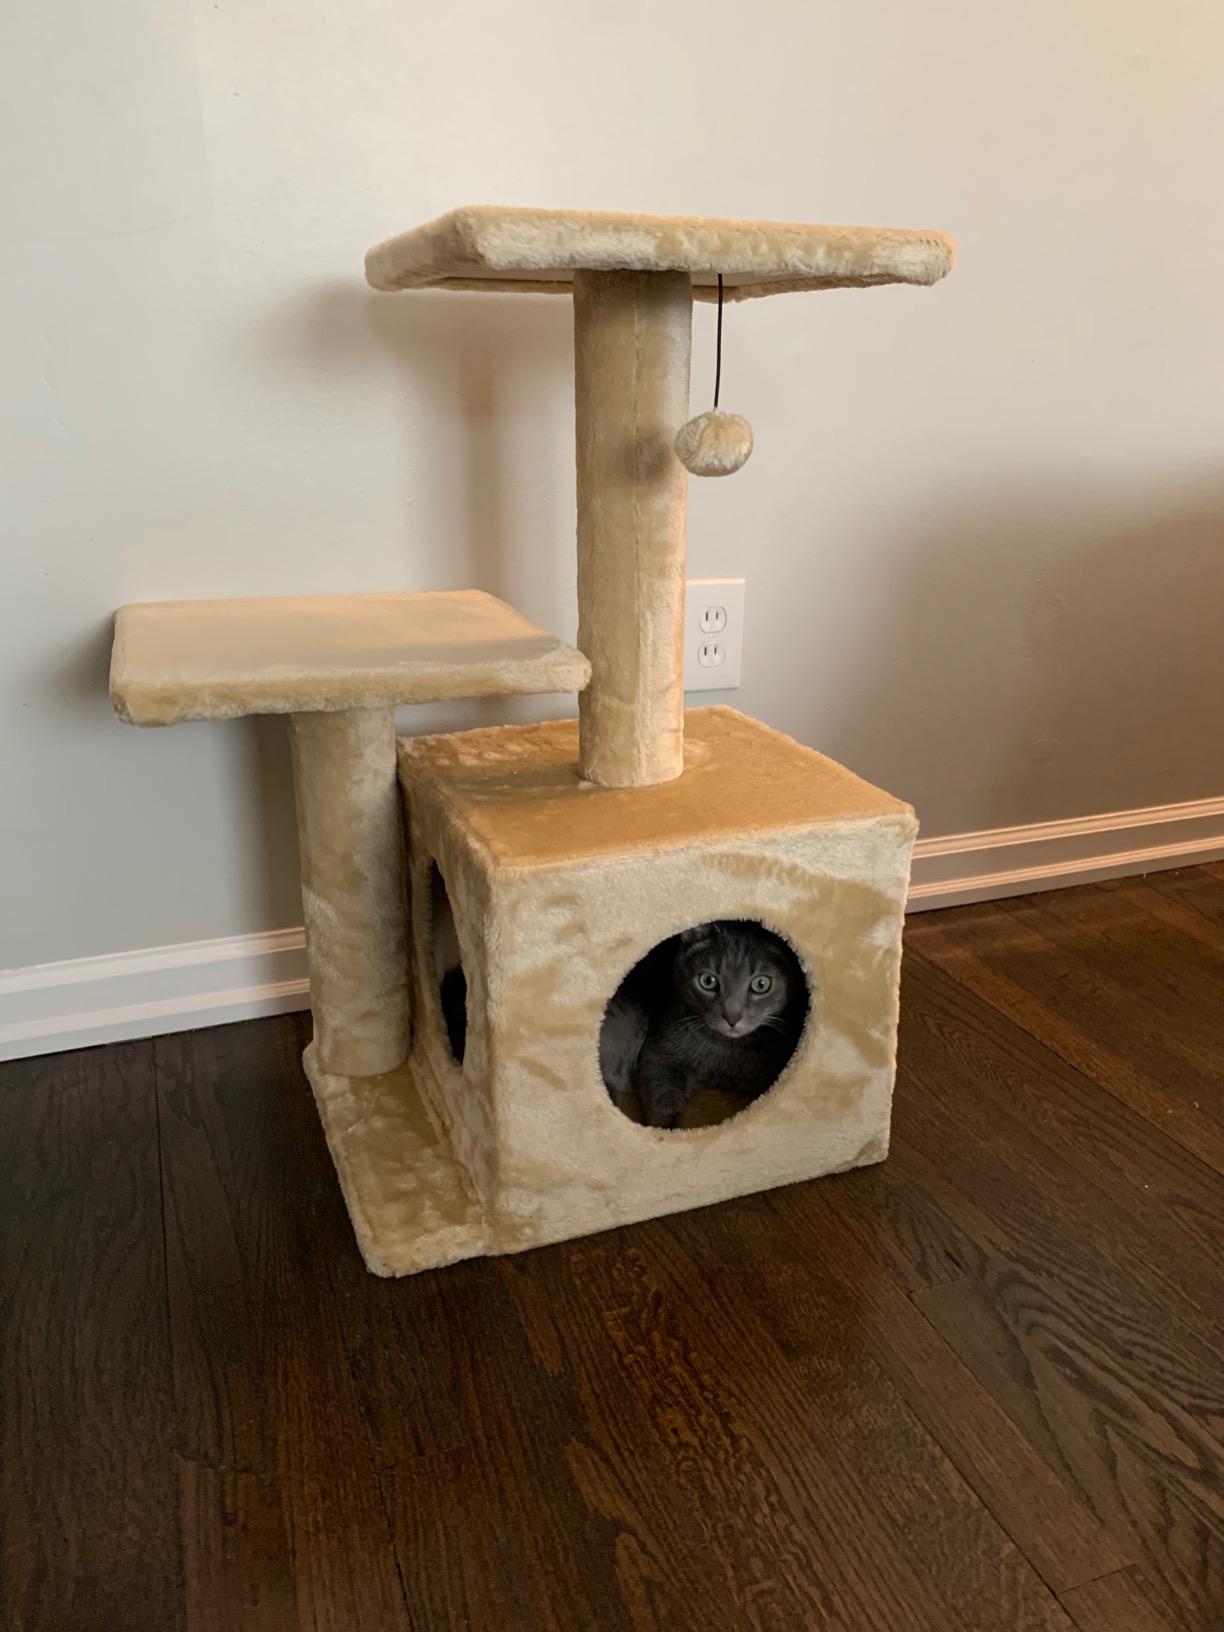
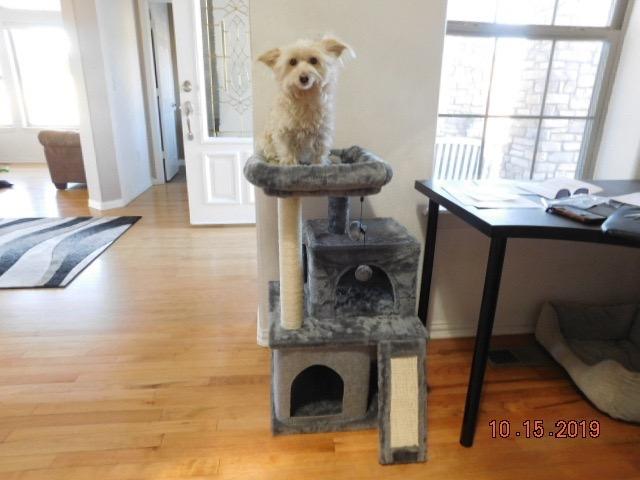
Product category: items_cat tree
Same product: no